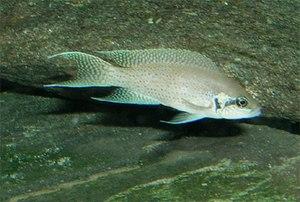
Neolamprologus est un genre de poissons de la famille des Cichlidae. Presque toutes les espèces du genre sont endémiques du lac Tanganyika en Afrique, seul Neolamprologus devosi qui à élue domicile dans le fleuve Malagarasi qui est un affluant du lac Tanganyika. Toutes sont très prisées par les collectionneurs aquariophiles.
Neolamprologus brichardi ou Princesse du Burundi est une espèce de poissons d'eau douce, endémique du lac Tanganyika en Afrique, appartenant à la famille des Cichlidés. Ce lamprologue mesure adulte une taille maximale d'environ de 12 cm. Espèce a ne surtout pas confondre avec d'autre cichlidé d'apparence semblable comme : Neolamprologus gracilis, Neolamprologus olivaceous ou certaines autres, elles aussi toutes endémiques du Lac Tanganyika en Afrique.